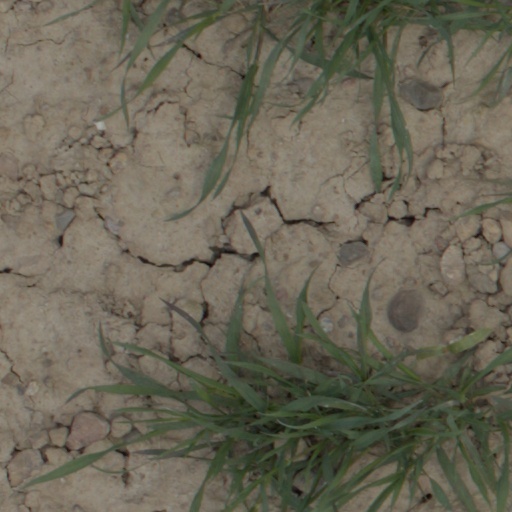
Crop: wheat